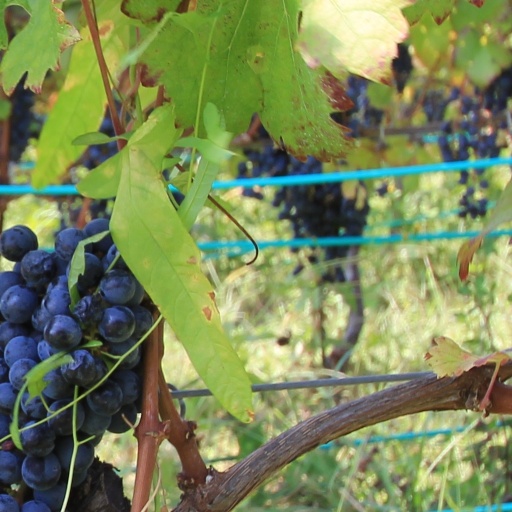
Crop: grape